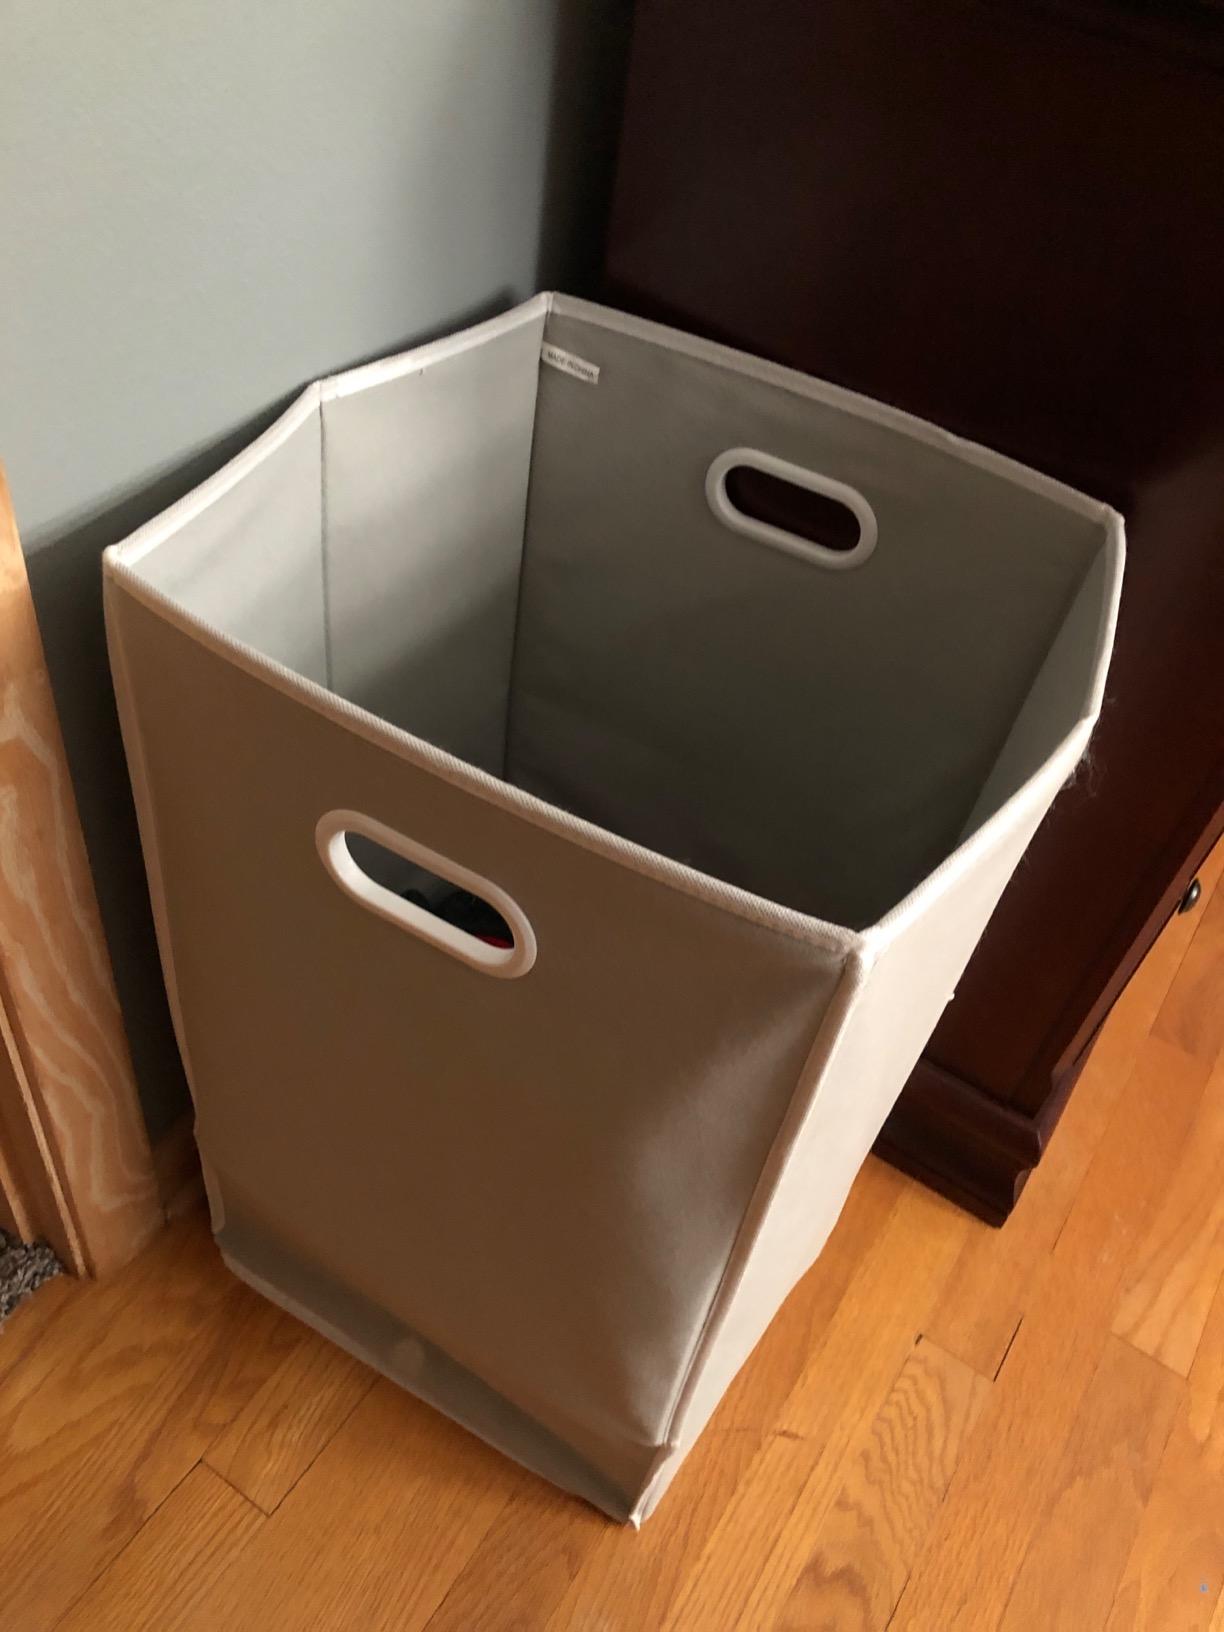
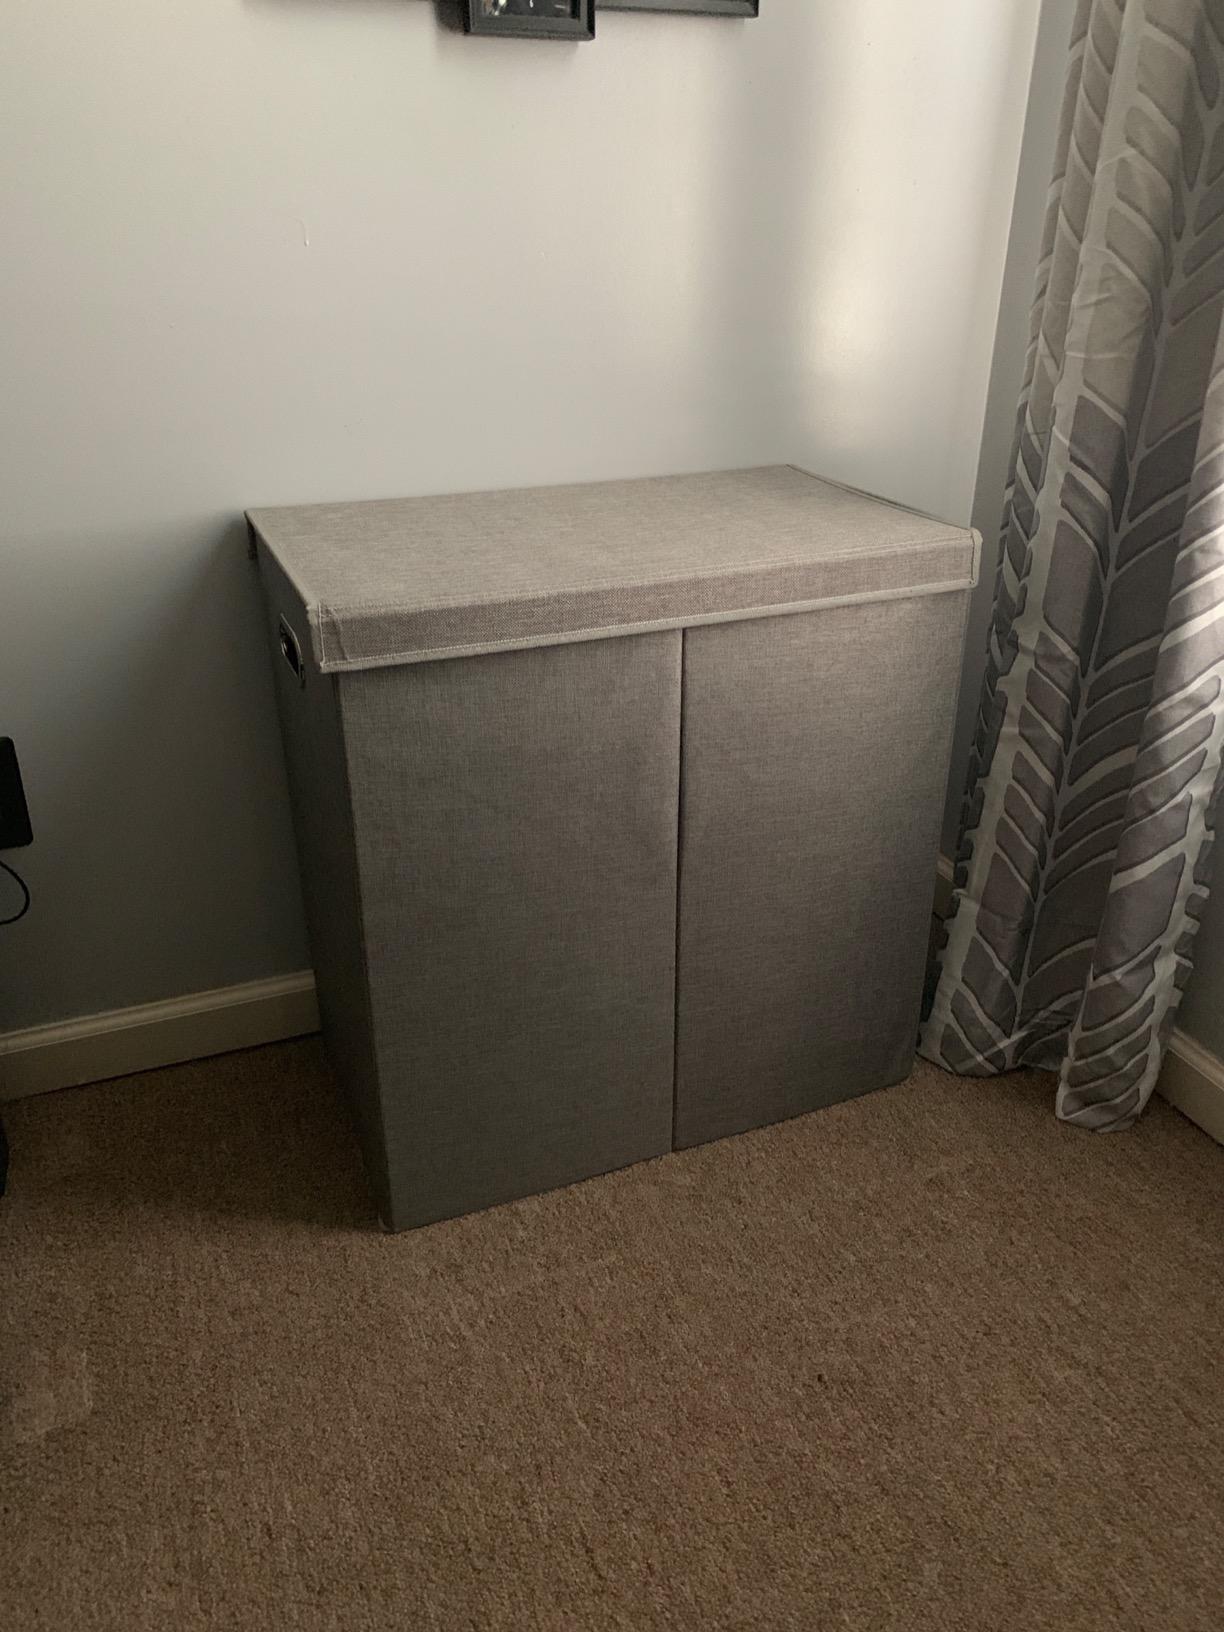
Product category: items_hamper
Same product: no